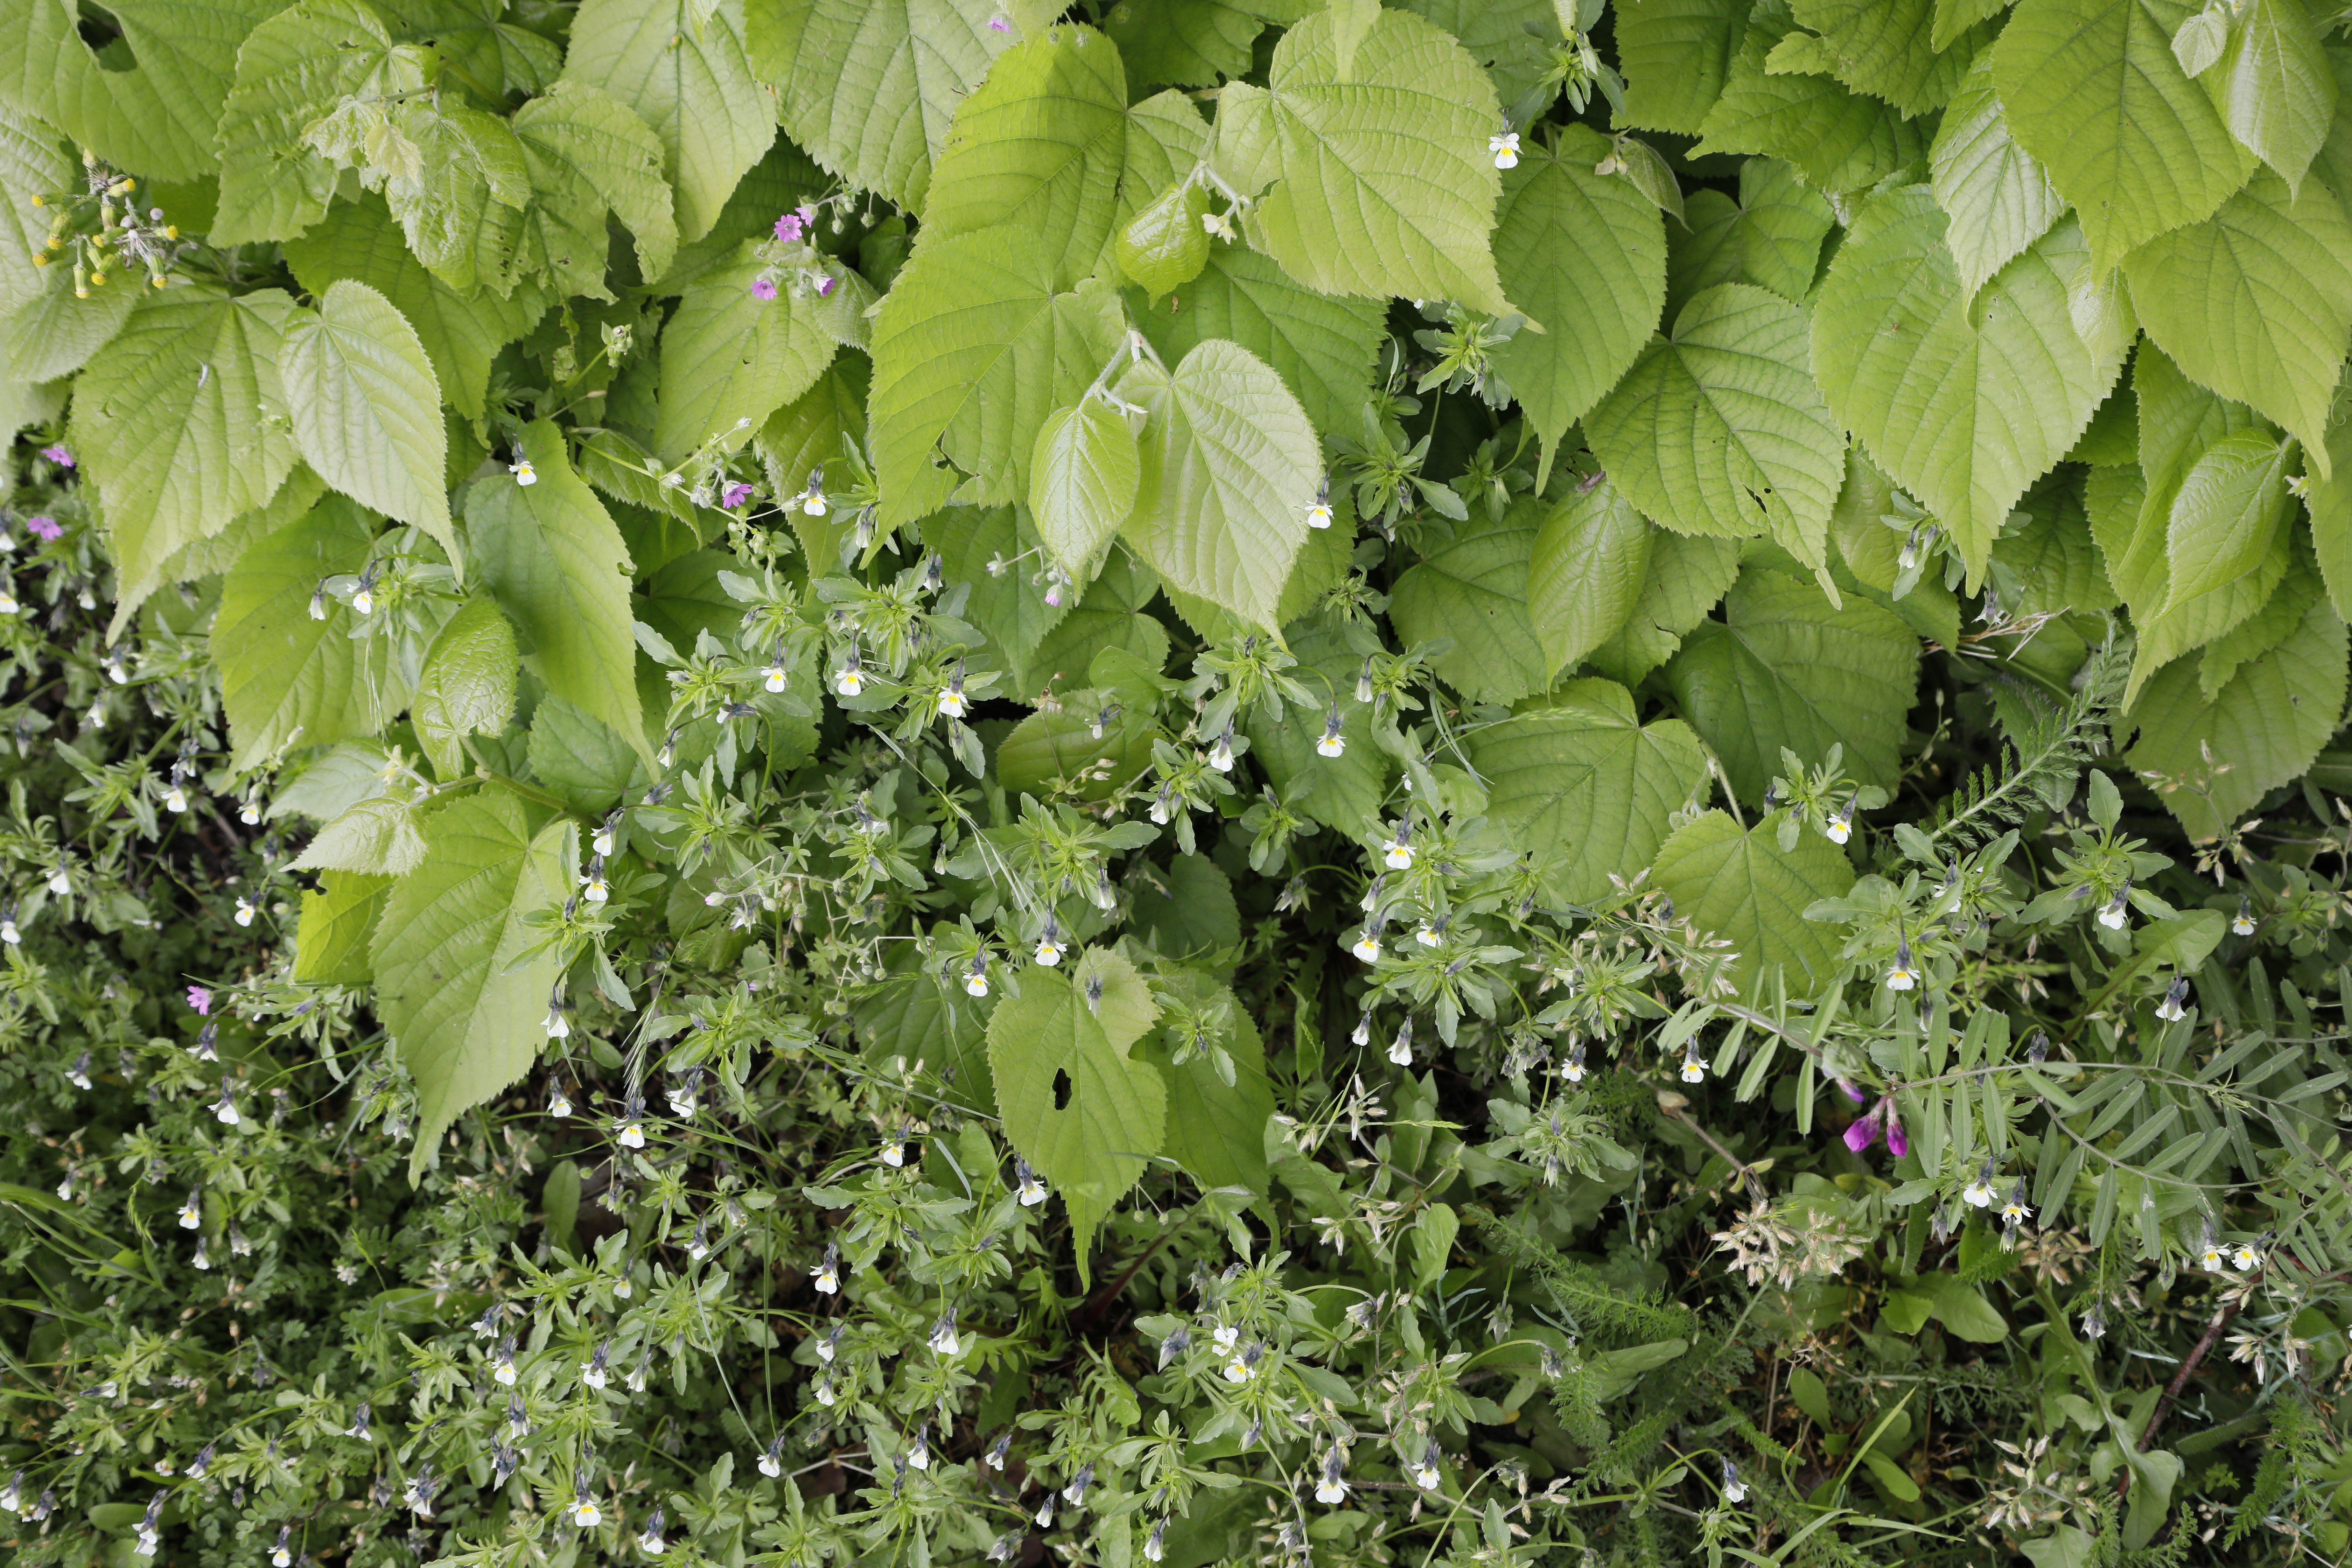
Plant species: Geranium molle, Vicia sativa